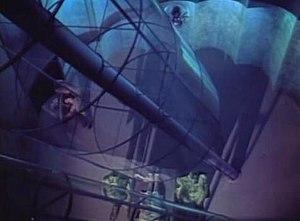
Boris Leven est un directeur artistique et chef décorateur américain d'origine russe, né le 13 août 1908 à Moscou, mort le 11 octobre 1986 à Los Angeles.